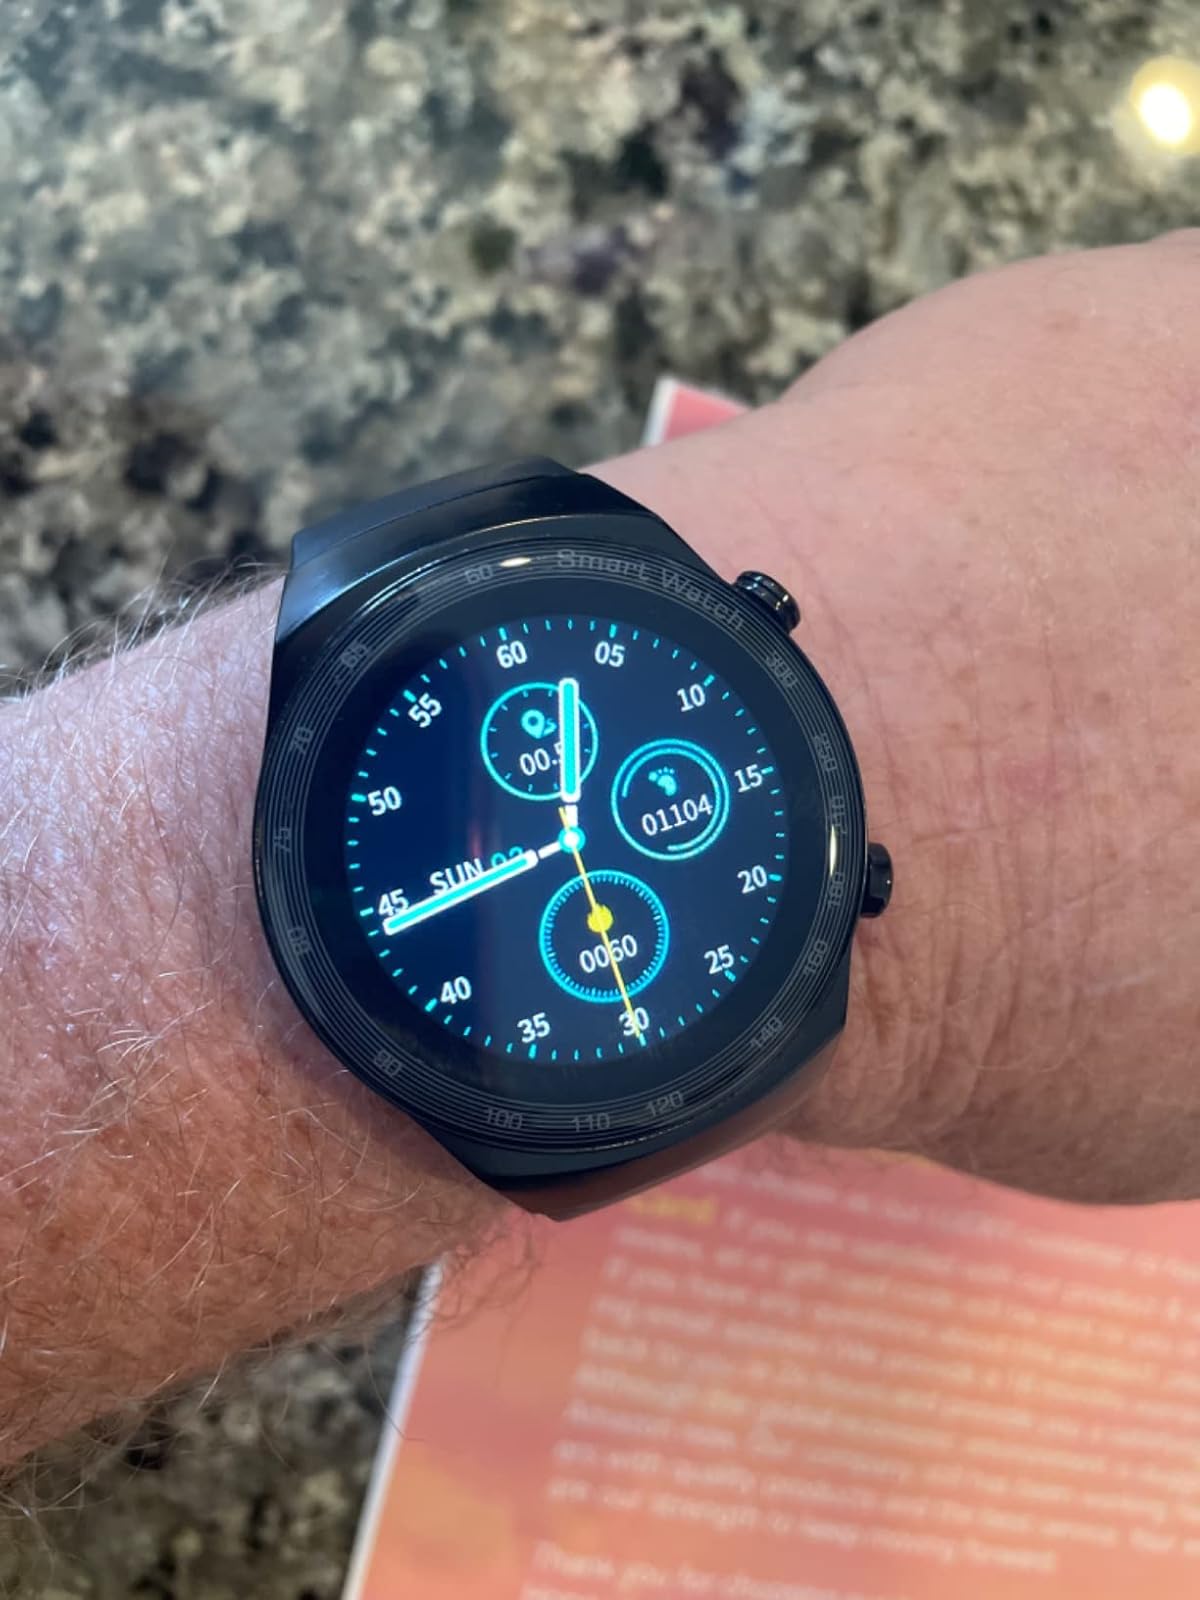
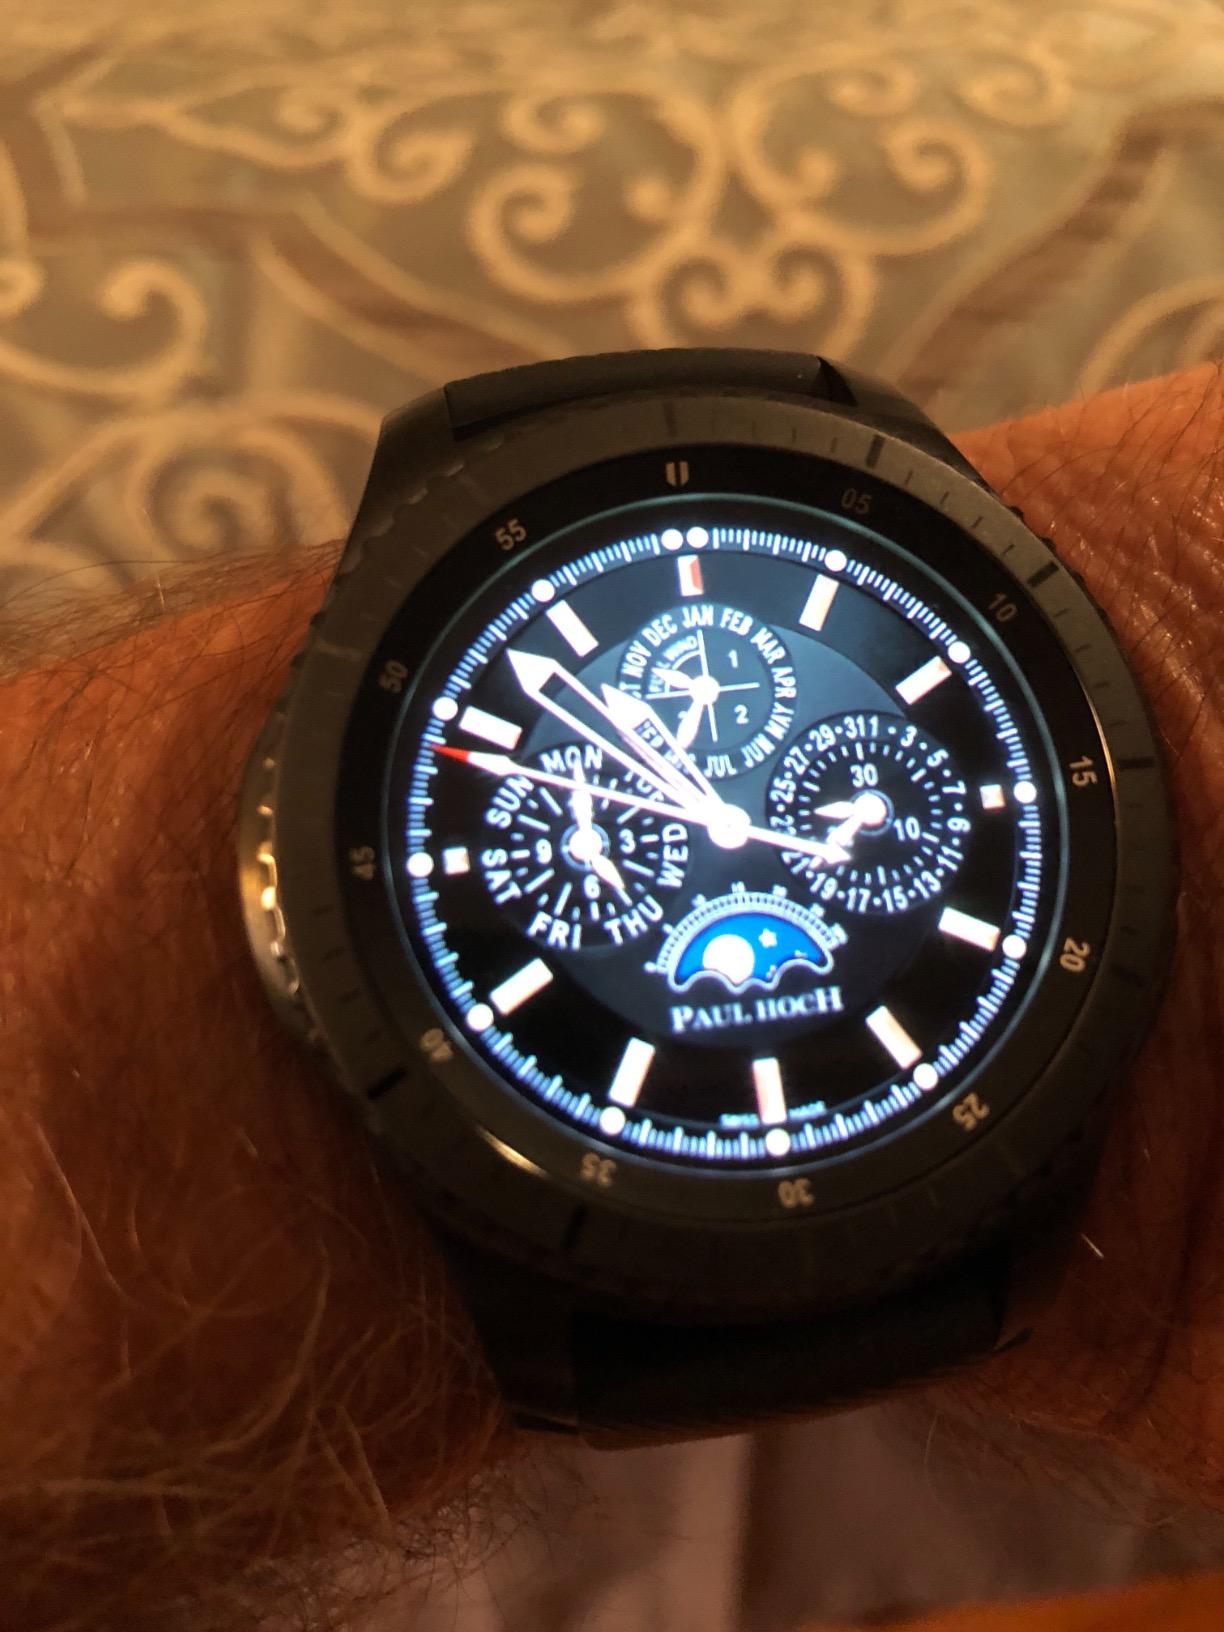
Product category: smartwatch
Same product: no